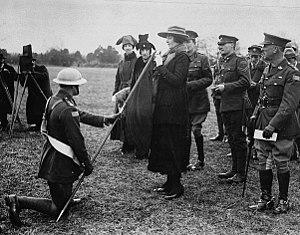
Le Princess Patricia's Canadian Light Infantry ou PPCLI, littéralement l'« Infanterie légère canadienne de la princesse Patricia », est l'un des trois grands régiments d'infanterie des Forces armées canadiennes.